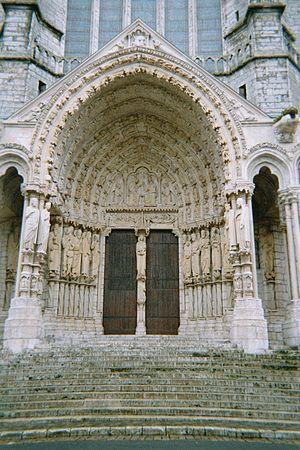
Porche central nord de la Cathédrale de Chartres